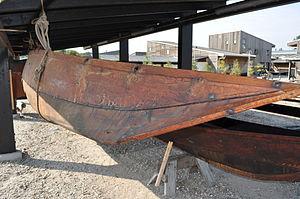
Le Bateau de Björke a été trouvé en 1947 sur un site archéologique de l'Âge de fer lors de travaux d'assainissement d'un canal entre Björke et Gävle sur la côte est suédoise, dans la province du Gästrikland. Il est de l'âge du fer germanique, daté du IVᵉ siècle par la datation au Carbone-14.